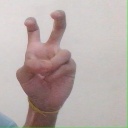
अक्षर: ई